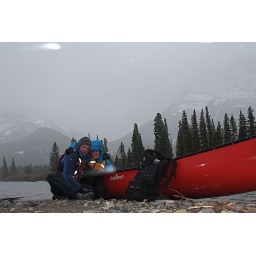
Wild Bill our boat 1st time in the water